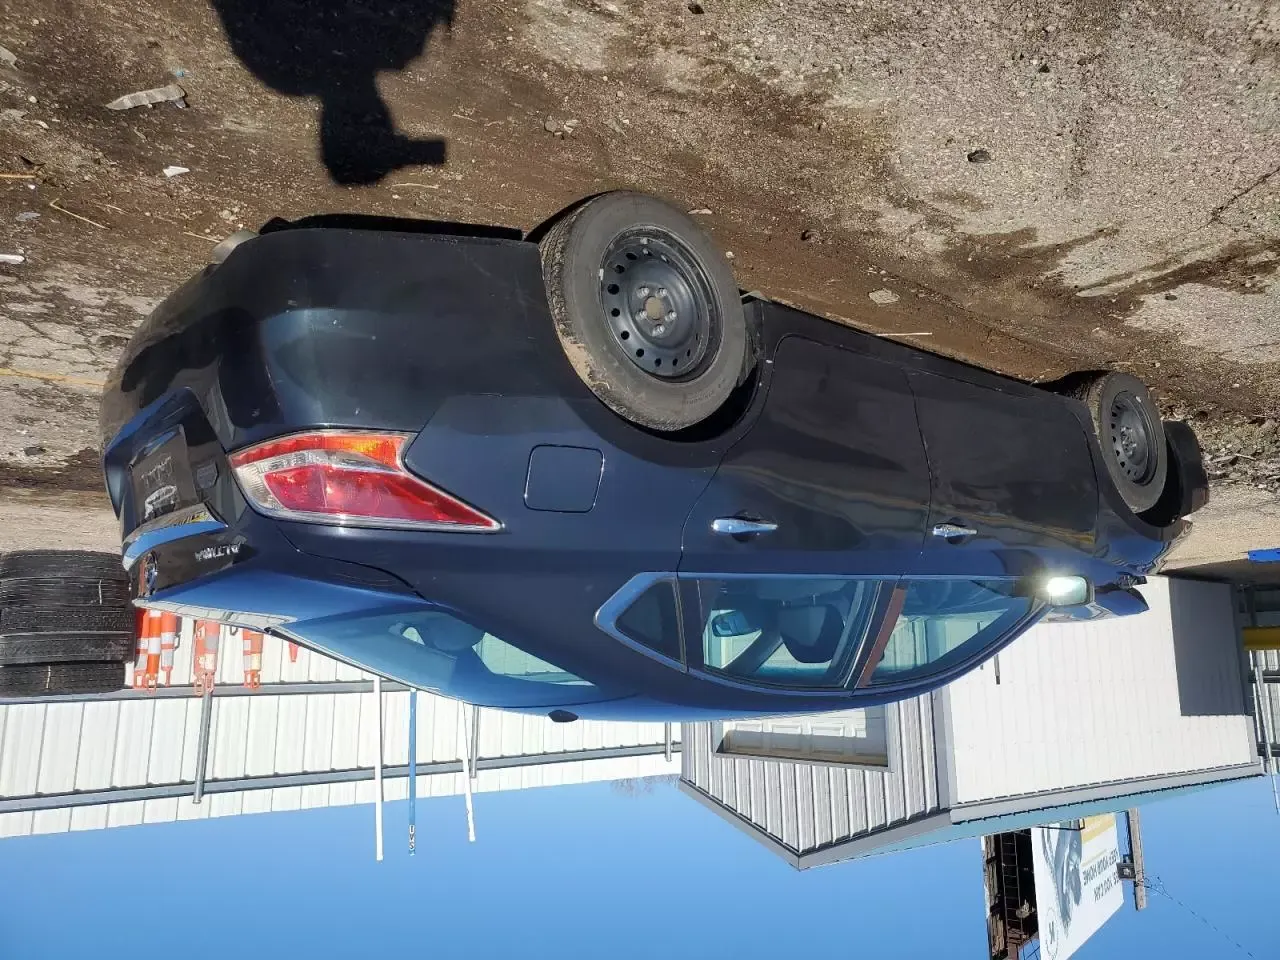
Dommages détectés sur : pare-choc avant, capot, plaque d'immatriculation arrière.
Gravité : majeur